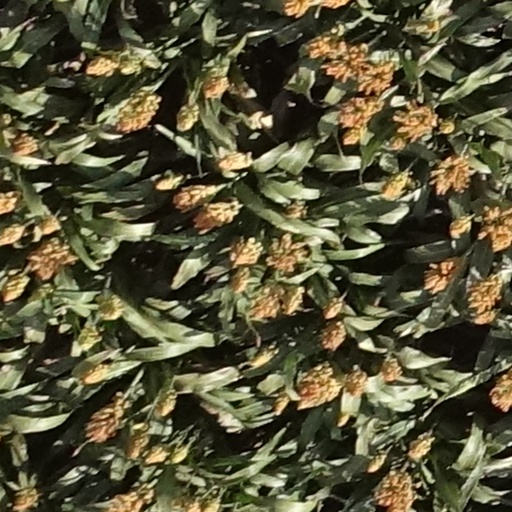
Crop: sorghum